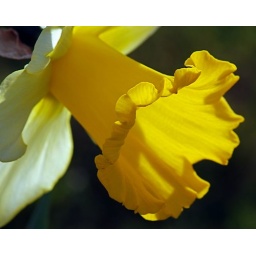
My little girl thinks fairies might like to sleep in this golden beauty!